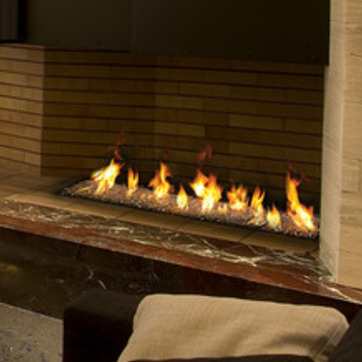
Material: other